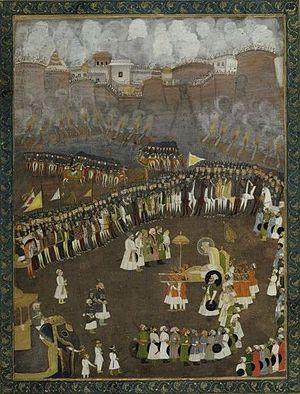
cote cliché RC-A-58971 légende Aurangzeb au siège de Satara département Estampes et photographie cote du document RESERVE OD-44-FOL notice 42154291 exposition 2010 - Miniatures et peintures indiennes partie de Recueil. Batailles et sujets historiques de l'Inde et de Perse folio, pagination Folio 41 catégorie Manuscrits à peinture